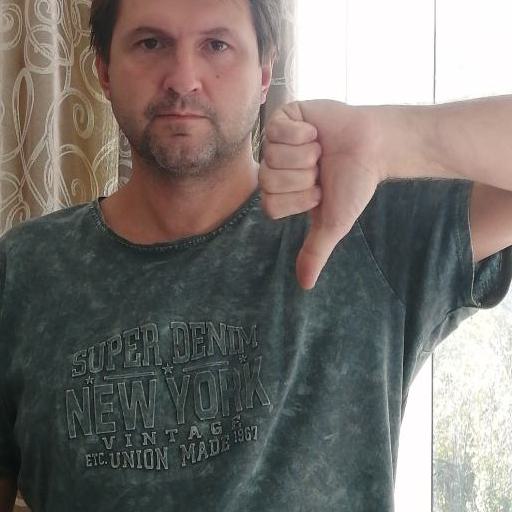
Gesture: dislike